Charles E. Burton

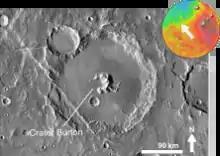
Burton crater on Mars. NASA/JPL-Caltech/Arizona State University.

He resigned his post as Rosse's assistant on account of poor health in March 1869. The following year, he went on the expedition to Augusta (also Austa/Agosta), Sicily, to observe the total solar eclipse of 22 December, and he read his paper about the event on 13 February 1871 to the Royal Irish Academy. Between 1870 and 1874, he reported from ten observations of the shadow of the Jovian moon Ganymede that the shadows appeared to be more elongated than one might expect. He travelled, in the role of a photographer, on one of the five official British expeditions to observe the transit of Venus in 1874, his expedition being to the island of Rodrigues in the Indian Ocean, near Mauritius. Using a 12-inch (30 cm) silvered-glass reflector that he had built, he observed nebulae only visible from the southern hemisphere. He spent nearly a year at the Greenwich Observatory taking measurements of the photographic plates of the transit, followed by two years at Dunsink Observatory near Dublin, again retiring because of ill-health in August 1878. His observations of the transit led him to suggest that the fuzzy limb apparent in the imaging of Venus was evidence of a planetary atmosphere.